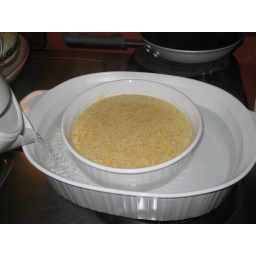
Rice pudding, pouring bowling water in bowl